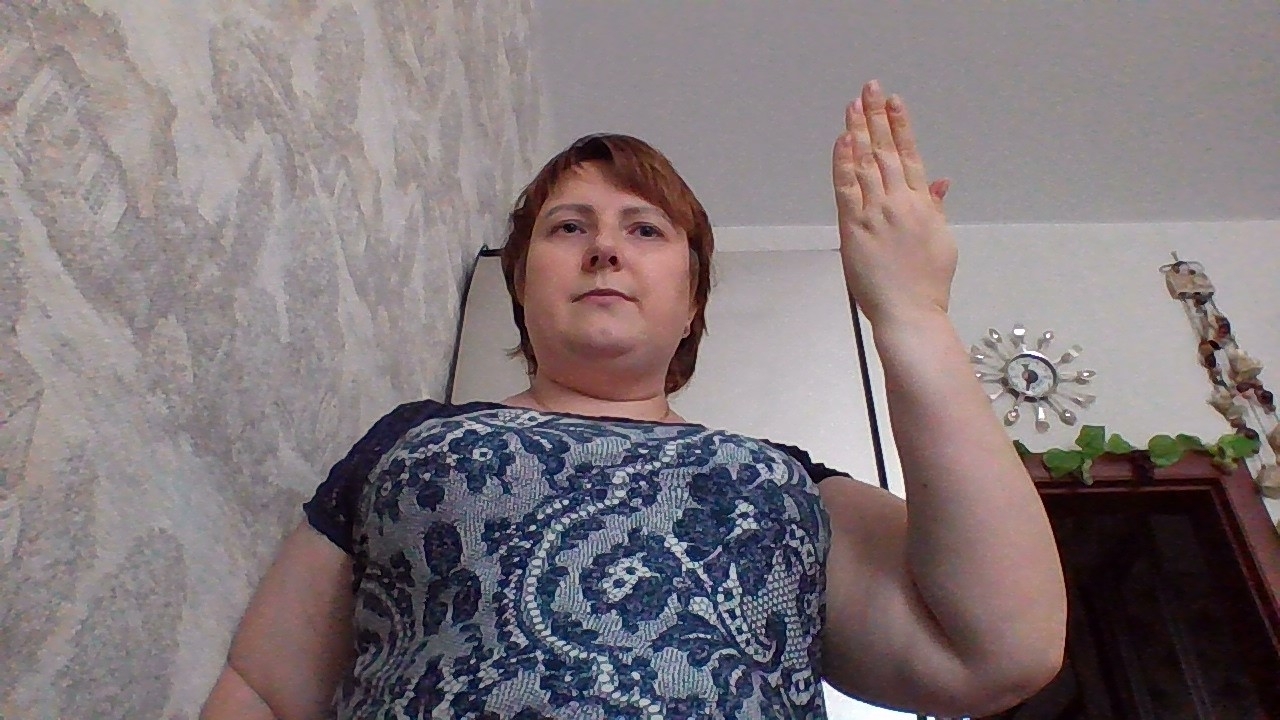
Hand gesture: stop_inverted